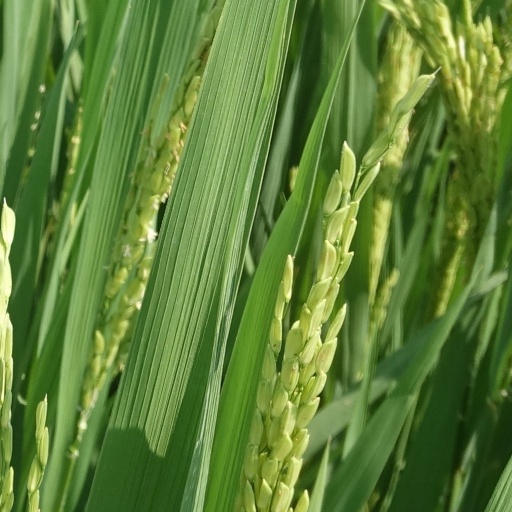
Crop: rice